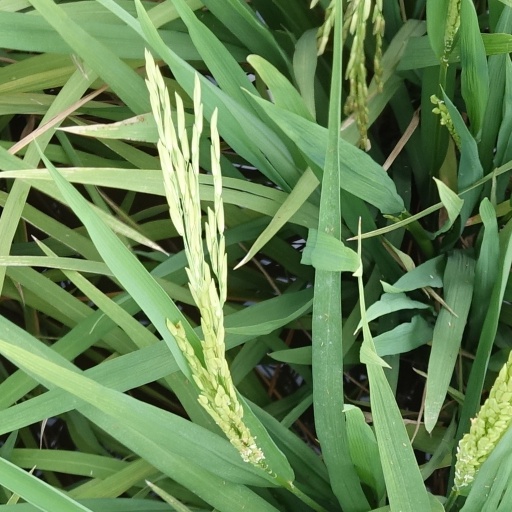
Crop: rice